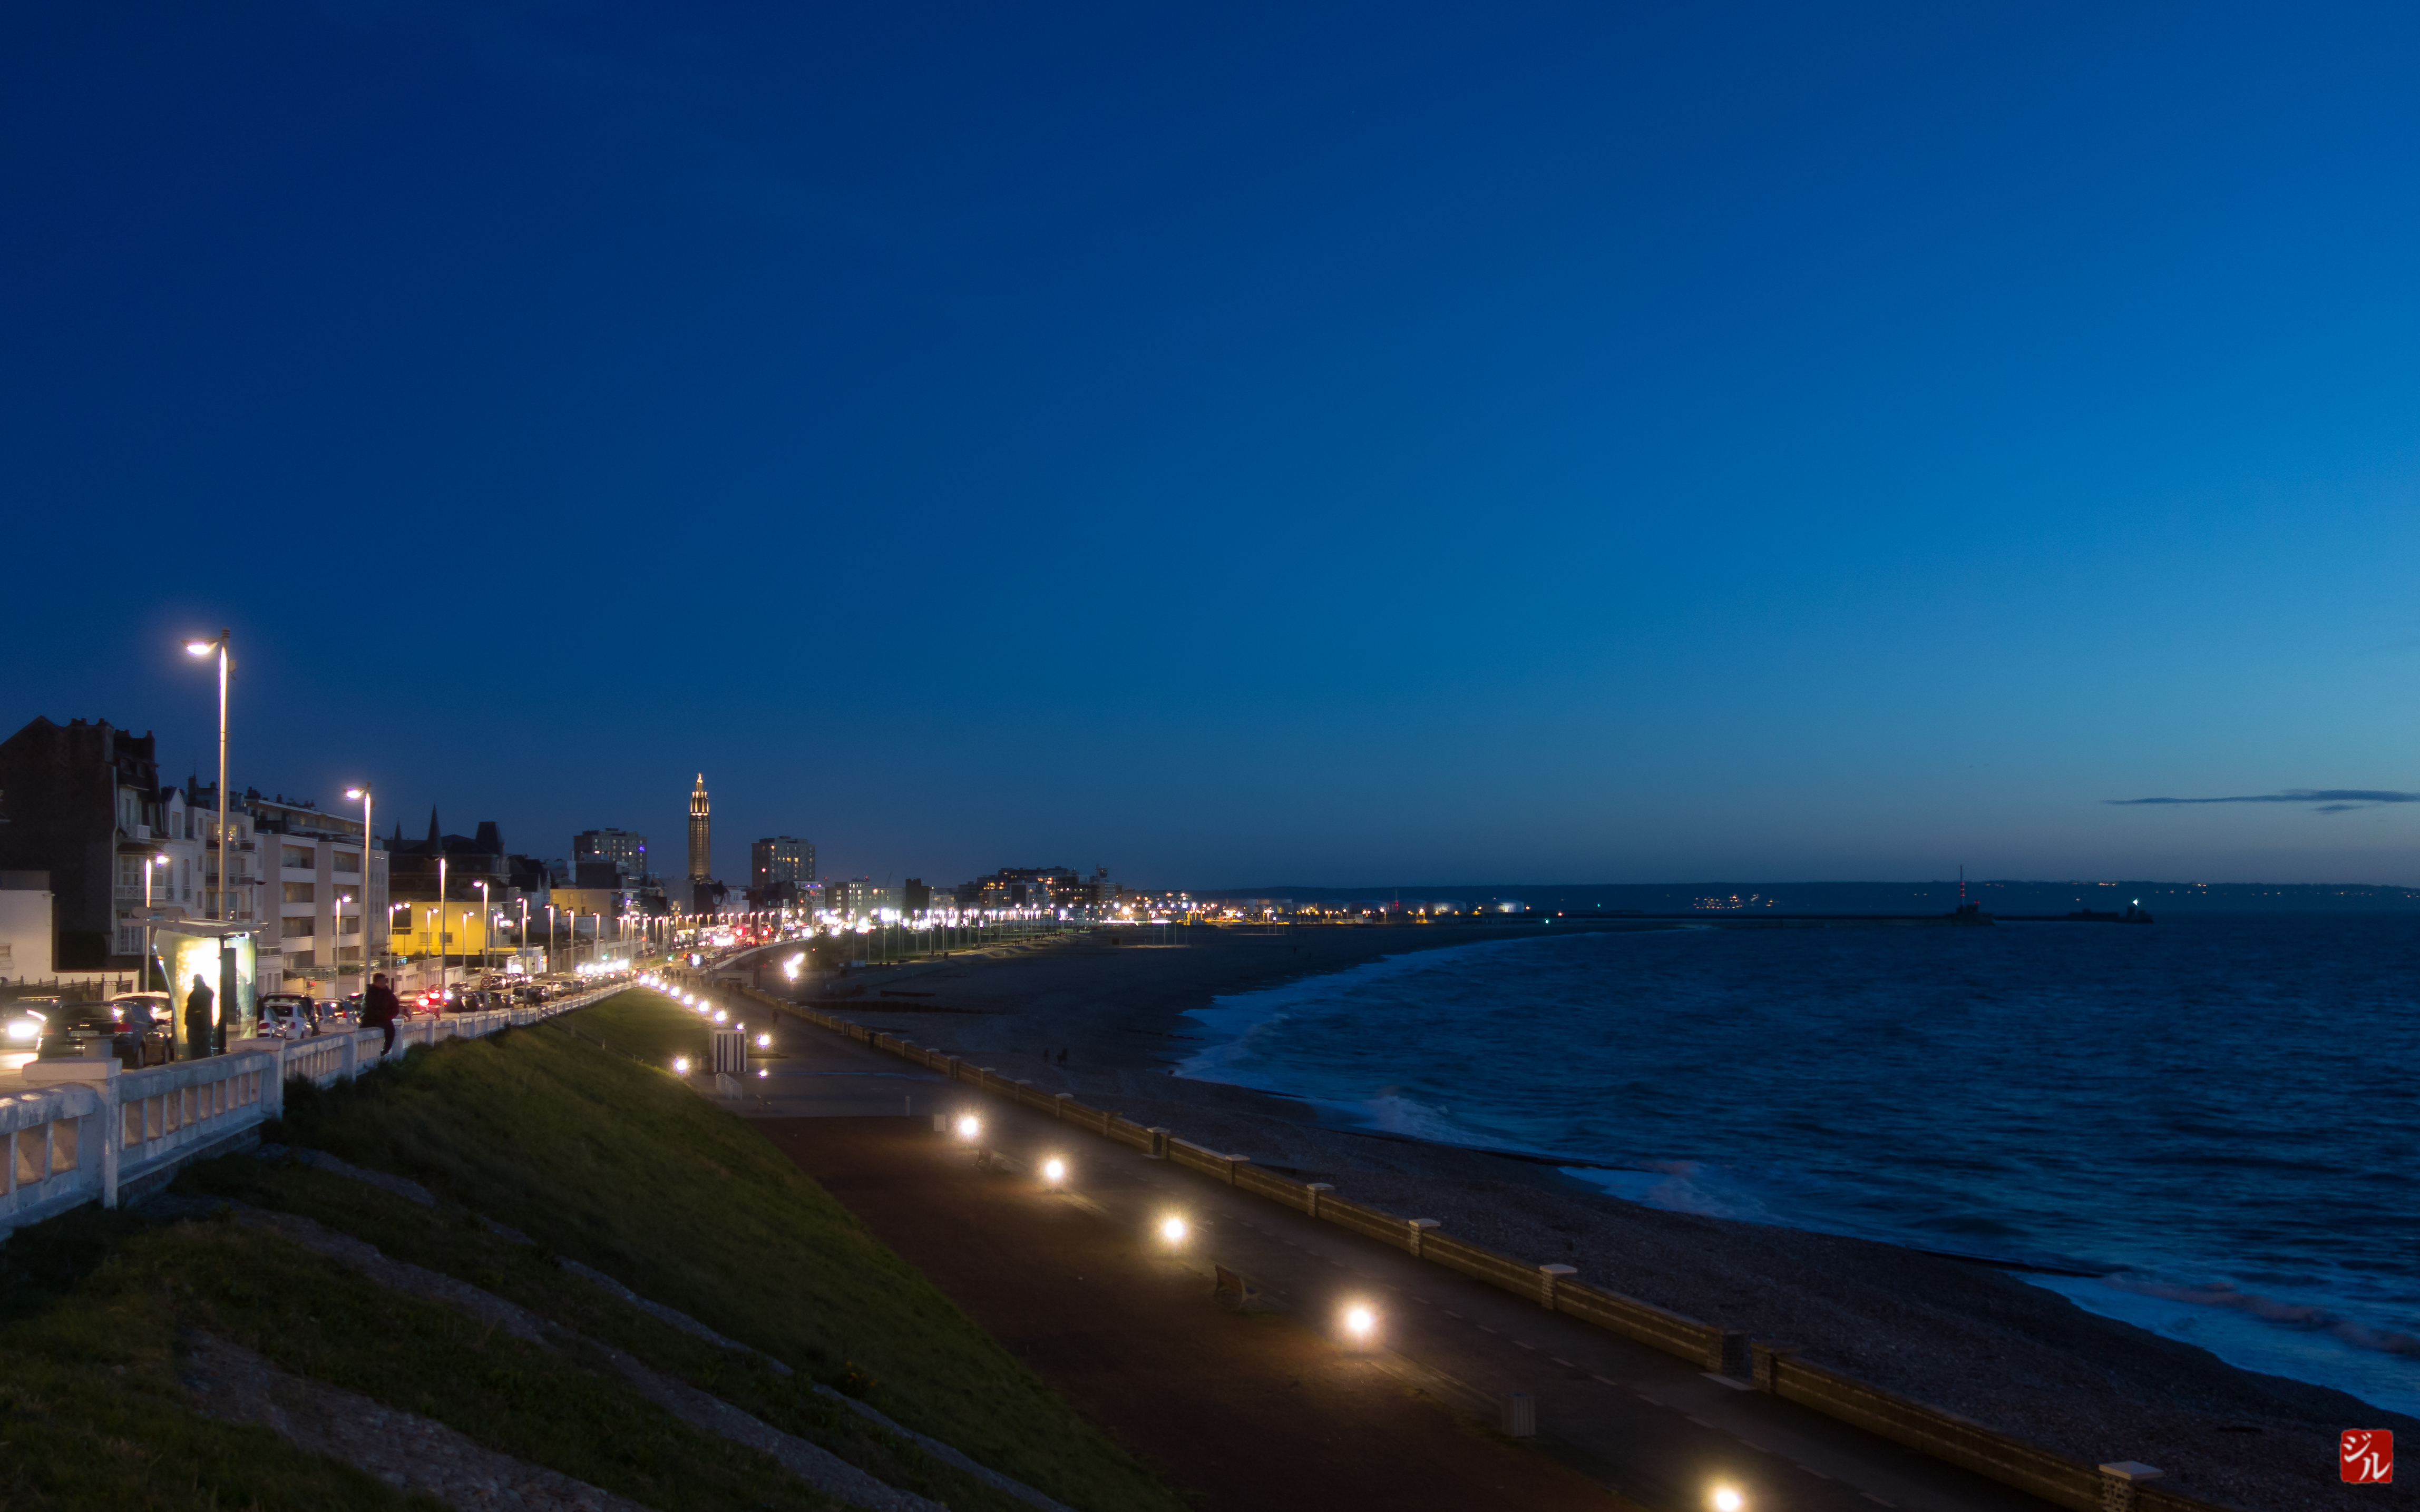
beach, sea, coast, ocean, horizon, sky, skyline, night, dawn, cityscape, panorama, dusk, evening, reflection, tower, bay, marina